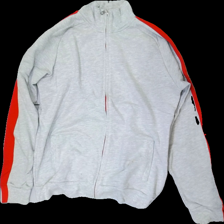
View: front
Type: Sweater
Category: Men
Brand: Batistini (Dressman)
Colors: Grey, Red
Material: 80% cotton, 20% polyester
Pattern: Striped
Cut: Regular
Size: XL
Season: All
Stains: Major
Damage: stain
Damage location: bottom right
Price range: 50-100
Recommended usage: Export